Wars of the Roses

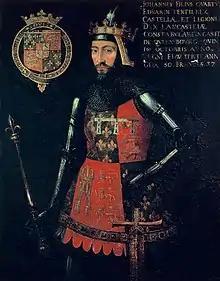
John of Gaunt, founder of the House of Lancaster

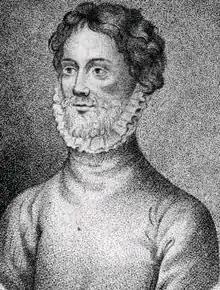
Edmund of Langley, founder of the House of York

The question of succession following the death of Edward III in 1377 is said by historian Ian Mortimer to be the root cause of the Wars of the Roses. Although Edward's succession seemed secure, there was a "sudden narrowing in the direct line of descent" near the end of his reign; Edward's two eldest sons, the heir apparent Edward, Duke of Cornwall ("the Black Prince"), and Lionel, Duke of Clarence, had predeceased their father in 1376 and 1368 respectively. Edward III was survived by three sons with claims to the throne: John of Gaunt, Duke of Lancaster; Edmund of Langley, 1st Duke of York; and Thomas of Woodstock, 1st Duke of Gloucester.